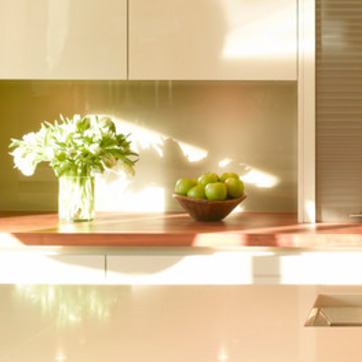
Material: food